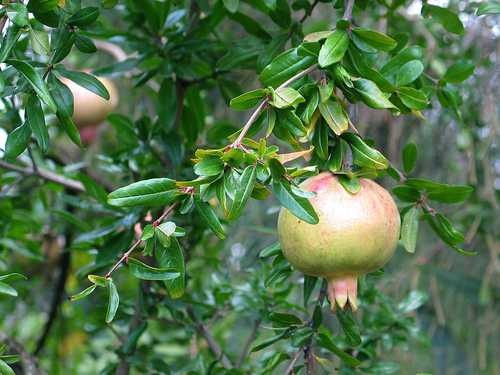
Label: Pomegranate